Galway county hurling team

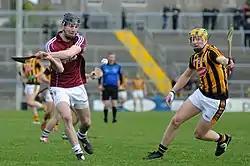
Pádraic Mannion in action for Galway in the team's 2015 National Hurling League victory over All-Ireland SHC title holder Kilkenny

Anthony Cunningham, who had recently led the Galway under-21 team to an All-Ireland title, was appointed manager of the senior team. Mattie Coleman and Tom Helebert were picked to help Cunningham. Galway barely saved its Division 1 status in the 2012 National Hurling League, requiring a replay in a relegation play-off match against Dublin.